Au Rocher de Cancale

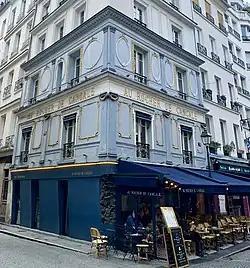
The restaurant in 2022

Au Rocher de Cancale is a restaurant located in the 2nd arrondissement of Paris, France. It was very popular in the 19th century thanks to its suppers offered after theatre and opera shows.